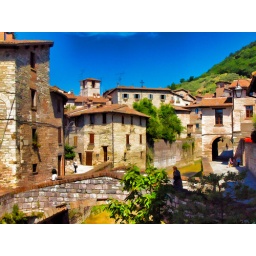
Old houses by the river in the medieval walled town of Gubbio, Italy